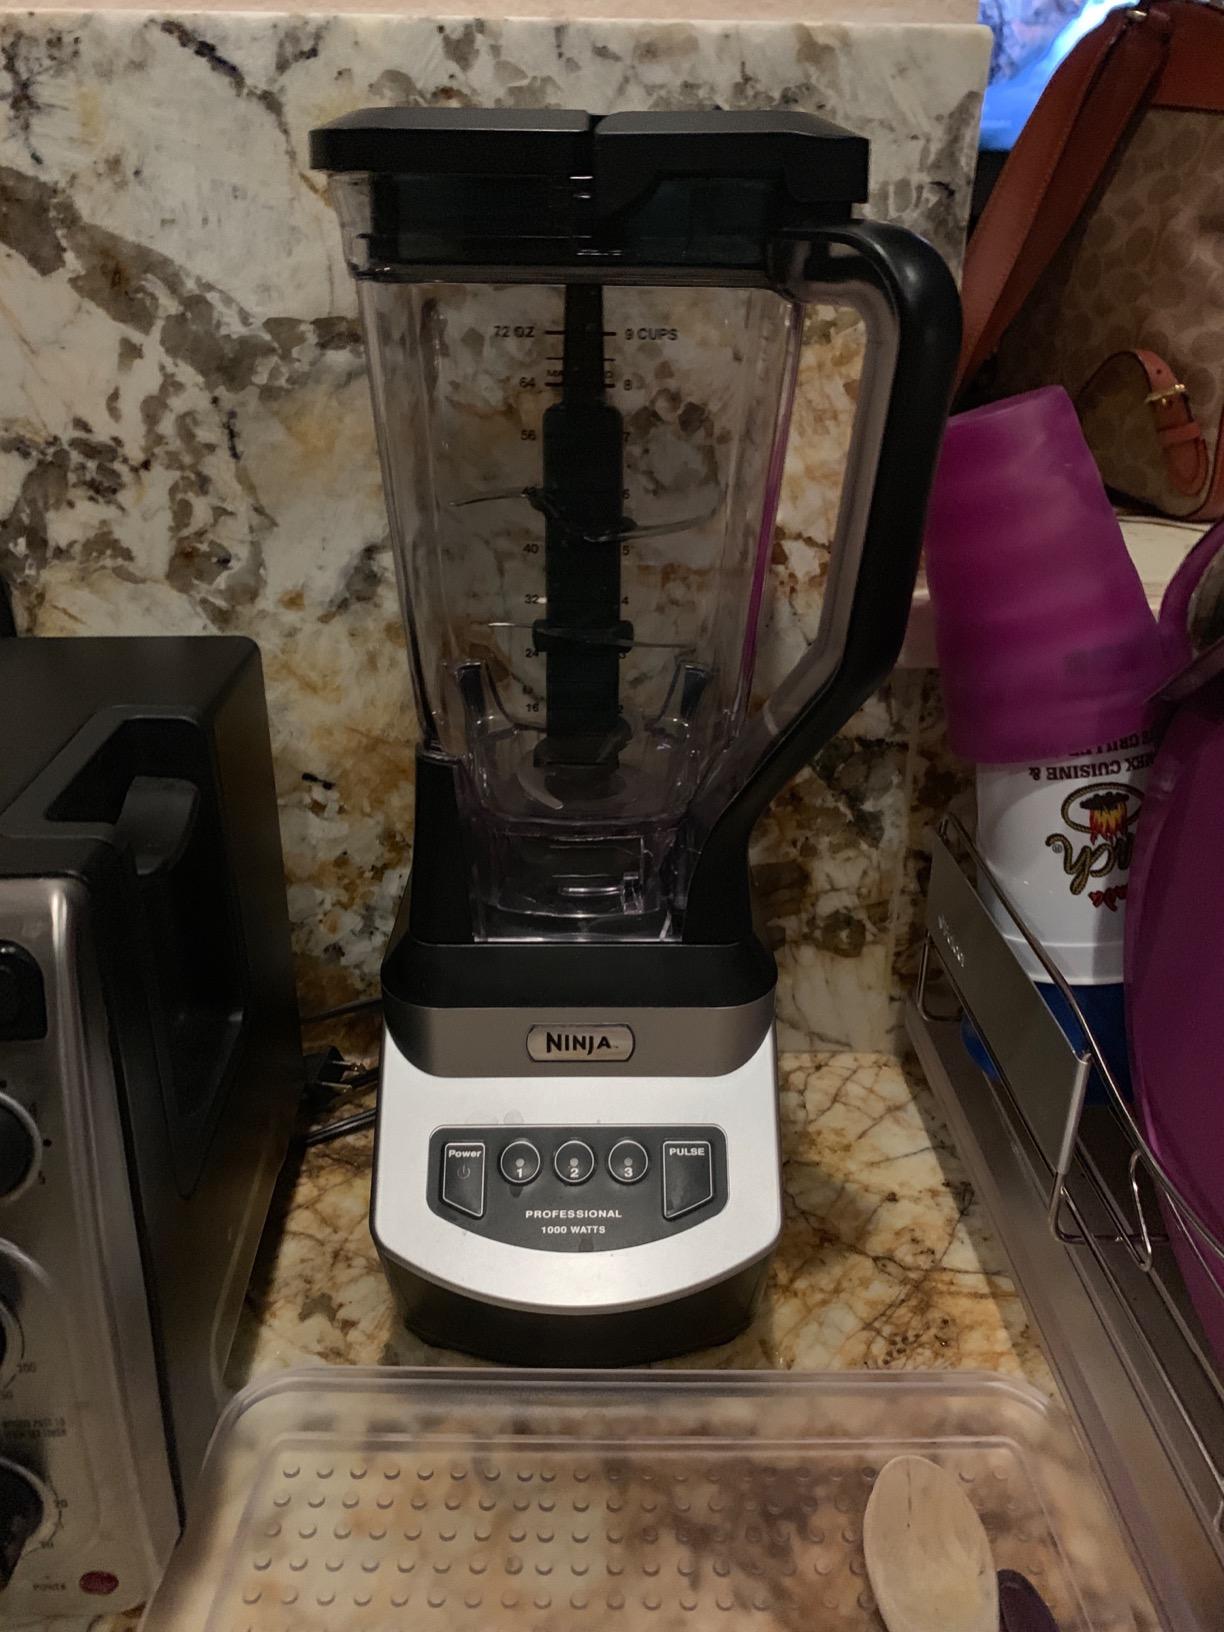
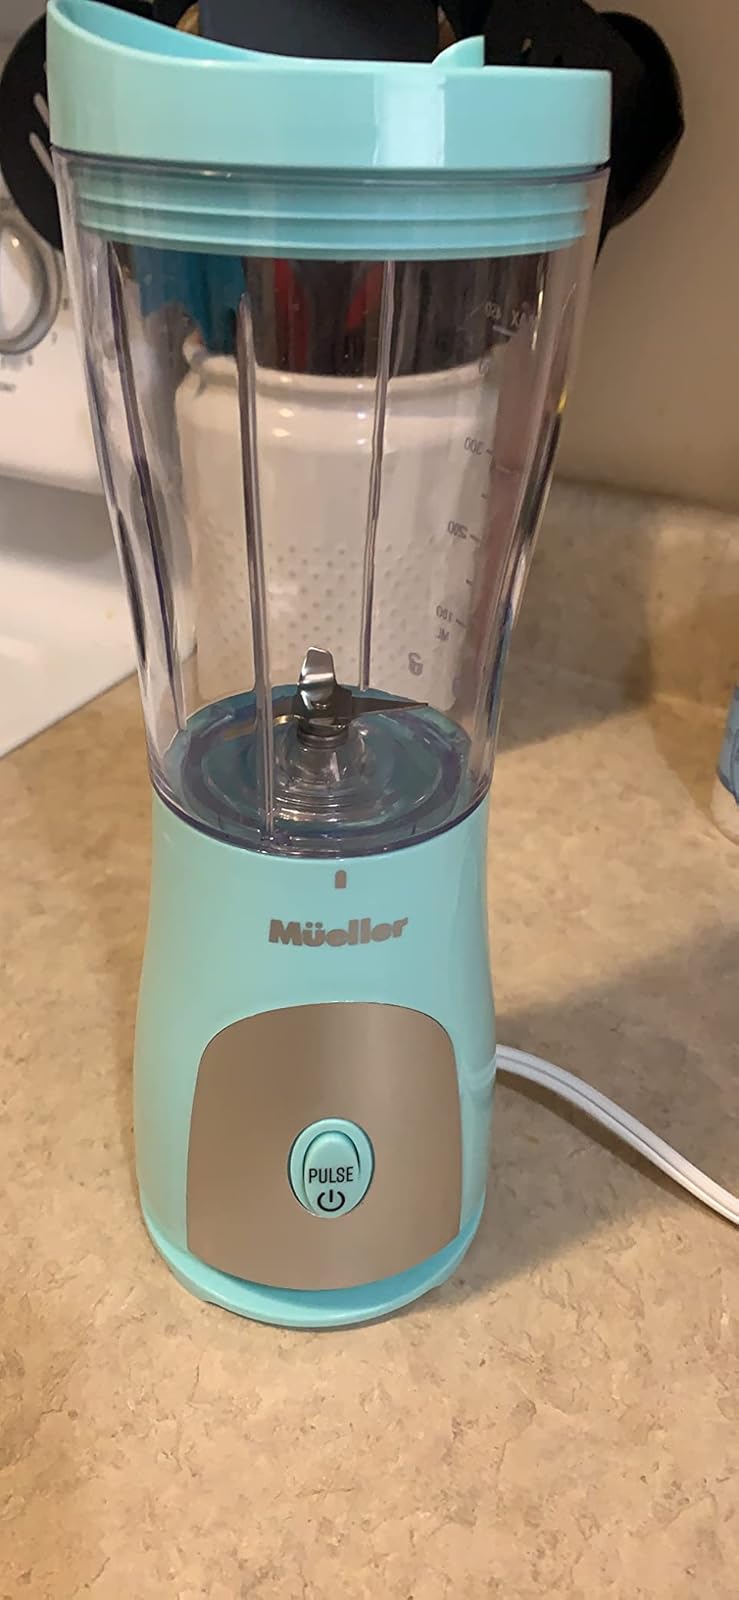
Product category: items_blender
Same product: no